Munich-Perlach station

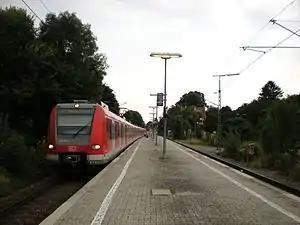
2012

Munich-Perlach station is a railway station in the Ramersdorf-Perlach borough of Munich, Germany.